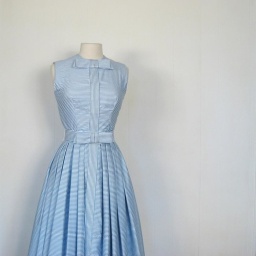
blue and white ticking stripe dress with double bows, by GiGi Young